Novi Dvor

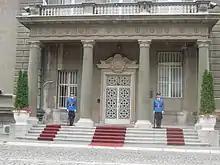
Honor Guardsmen of the Guard of the Serbian Armed Forces at the northern entrance

After the World War II, the reconstruction and new use of both Novi Dvor and Stari Dvor served the broader objective of transforming the former royal palace complex into the administrative seat of the People's Republic of Serbia. To connect the former palace complex with the House of the National Assembly, the fence was removed, the Maršalat building torn down and the palace garden turned into a public Pioneers Park. In 1948–53 Novi Dvor was restyled and extended to a design by the architect Milan Minić to accommodate the Presidency of the Government of the People's Republic of Serbia. It received an assembly hall with a vestibule, the facade opposite Stari Dvor was given a completely different front dominated by a two-store colonnade of ionic columns, while the original frontage lines along Kralja Milana and Andrićev Venac streets remained unchanged. Consistent with the alterations, a new access to the east, park-facing side of the building was provided; and the heraldic symbols were replaced with emblems symbolising the new, republican, form of government. In decorating the interior, special attention was paid to the addition, which was adorned with works of distinguished Yugoslav painters and sculptors, such as Toma Rosandić, Petar Lubarda, Milo Milunović, etc. Since 1953 Novi Dvor has successively housed the highest government institutions organs of Serbia: the Executive Council of the People's Republic of Serbia, the National Assembly of the People's Republic of Serbia, the Presidency of the Socialist Republic of Serbia and, for the longest period of time, the Office of the President of the Republic of Serbia. Nowadays, Novi Dvor forms part of one of the most valuable heritage areas in the historic core of Belgrade.